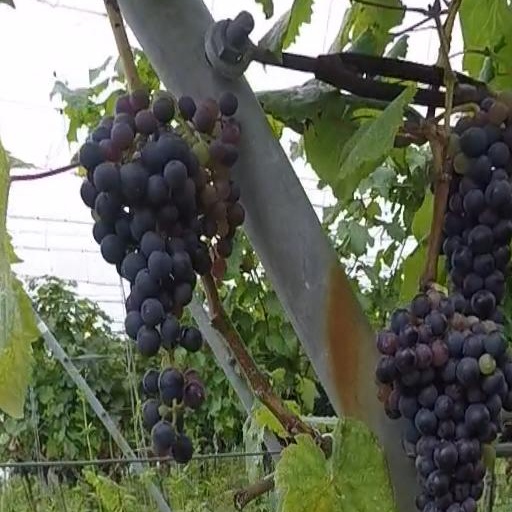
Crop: grape